Pembrokeshire (UK Parliament constituency)

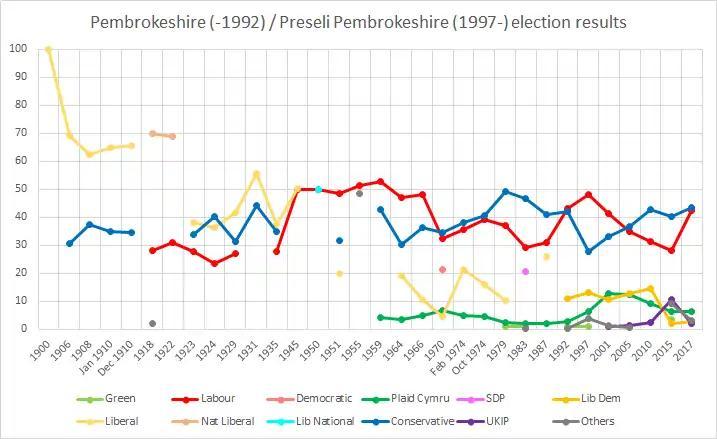
Pembrokeshire election history

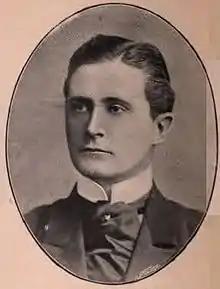
Rees Davies

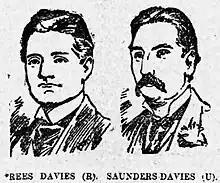

Davies resigned after being appointed Attorney general of the Bahamas, requiring a by-election.